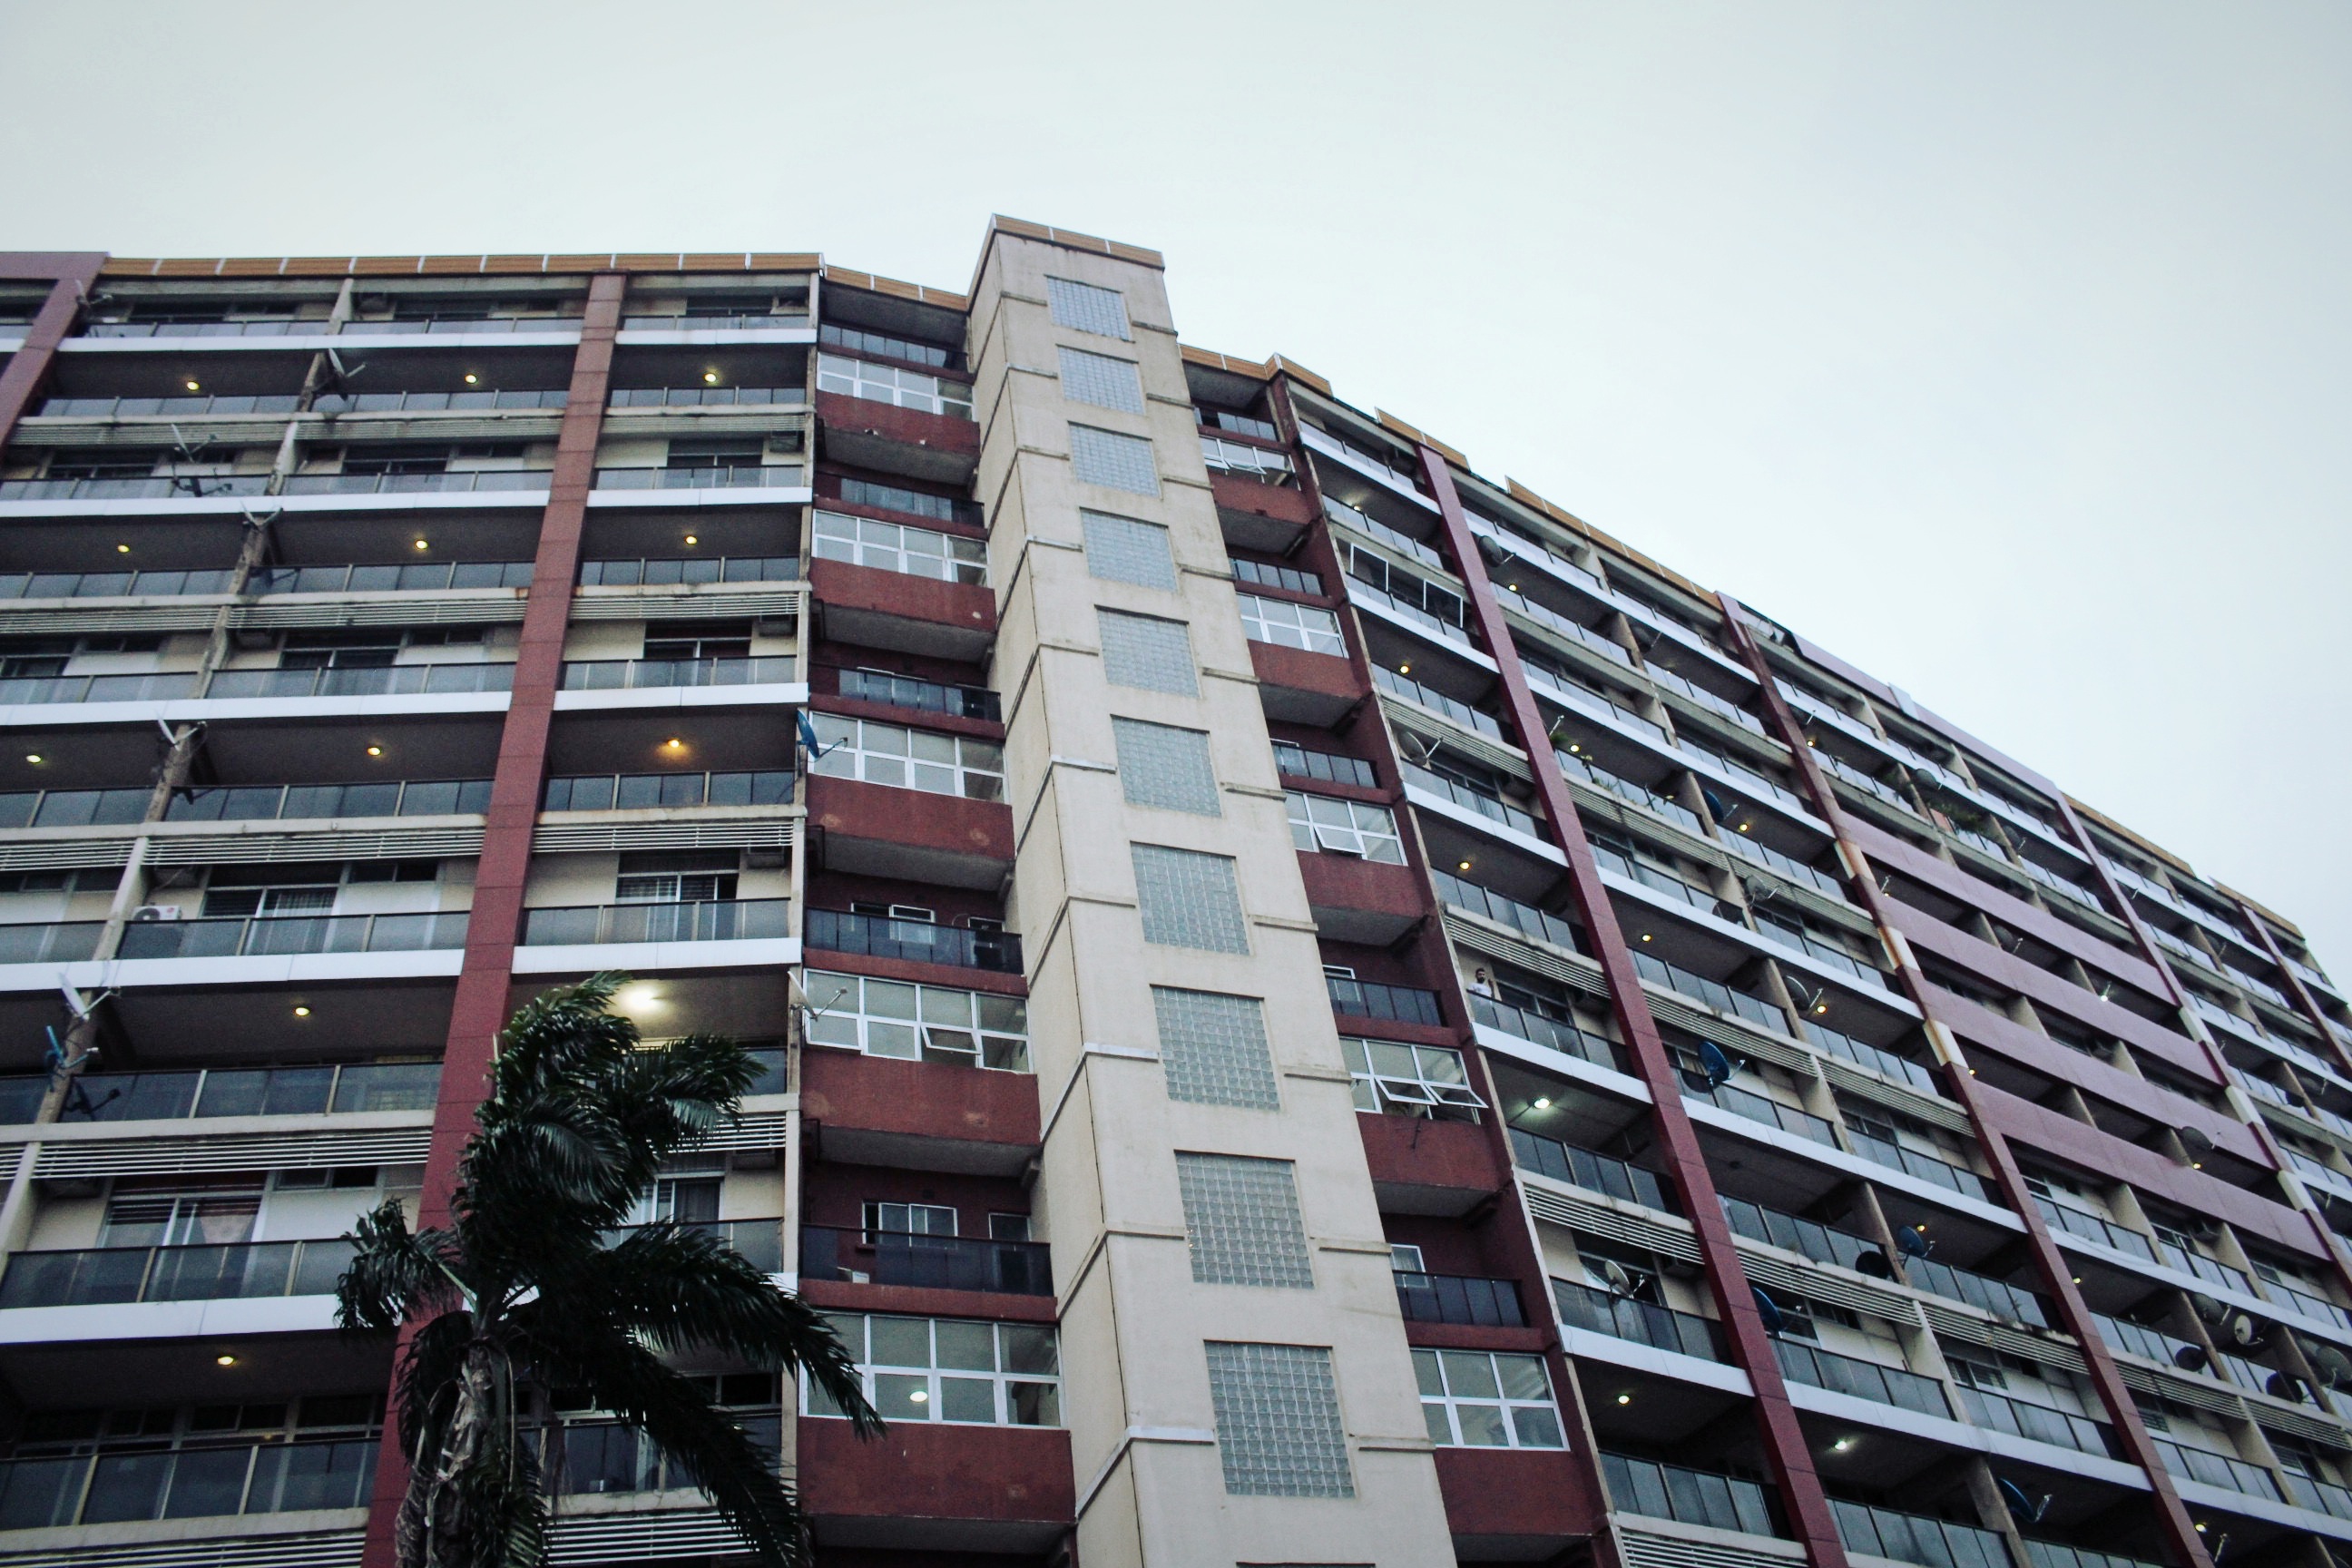
architecture, building, city, skyscraper, downtown, facade, apartment, tower block, metropolis, condominium, neighbourhood, urban area, residential area, human settlement, metropolitan area